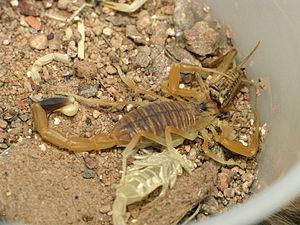
Leiurus quinquestriatus est une espèce de scorpions de la famille des Buthidae.